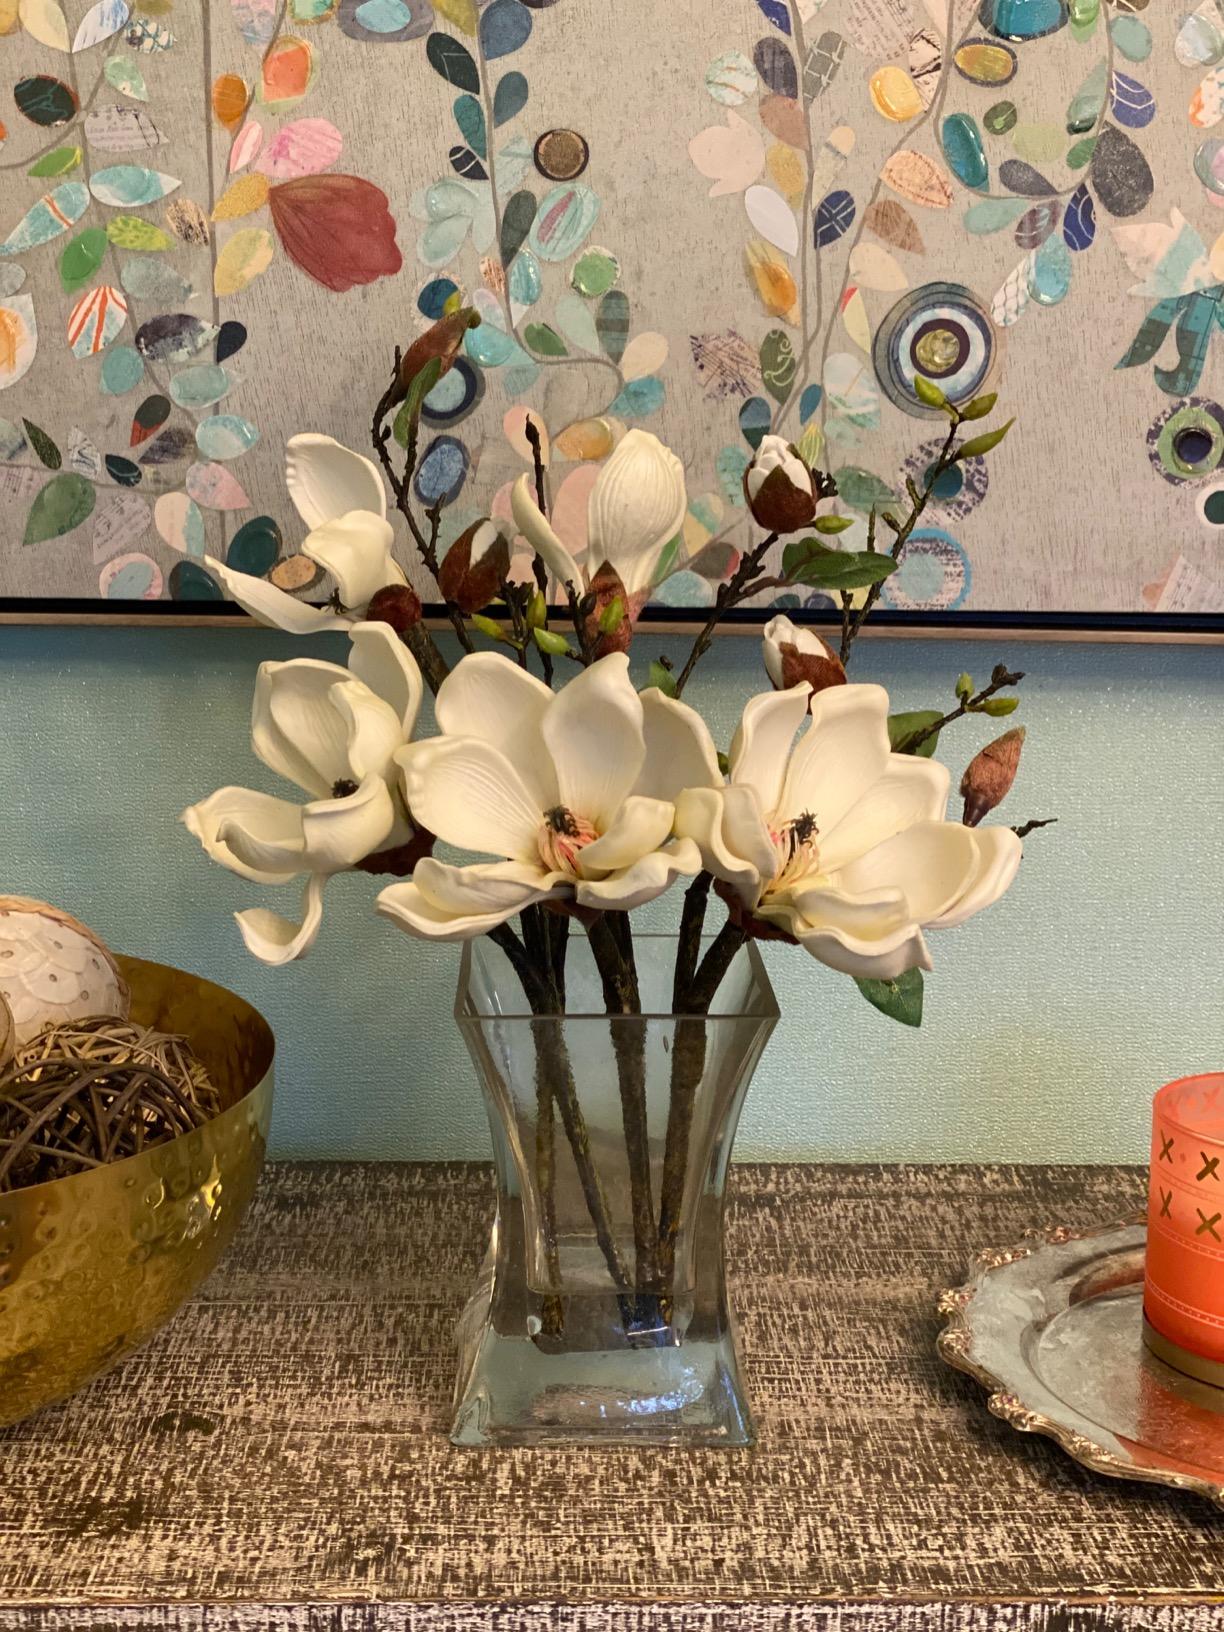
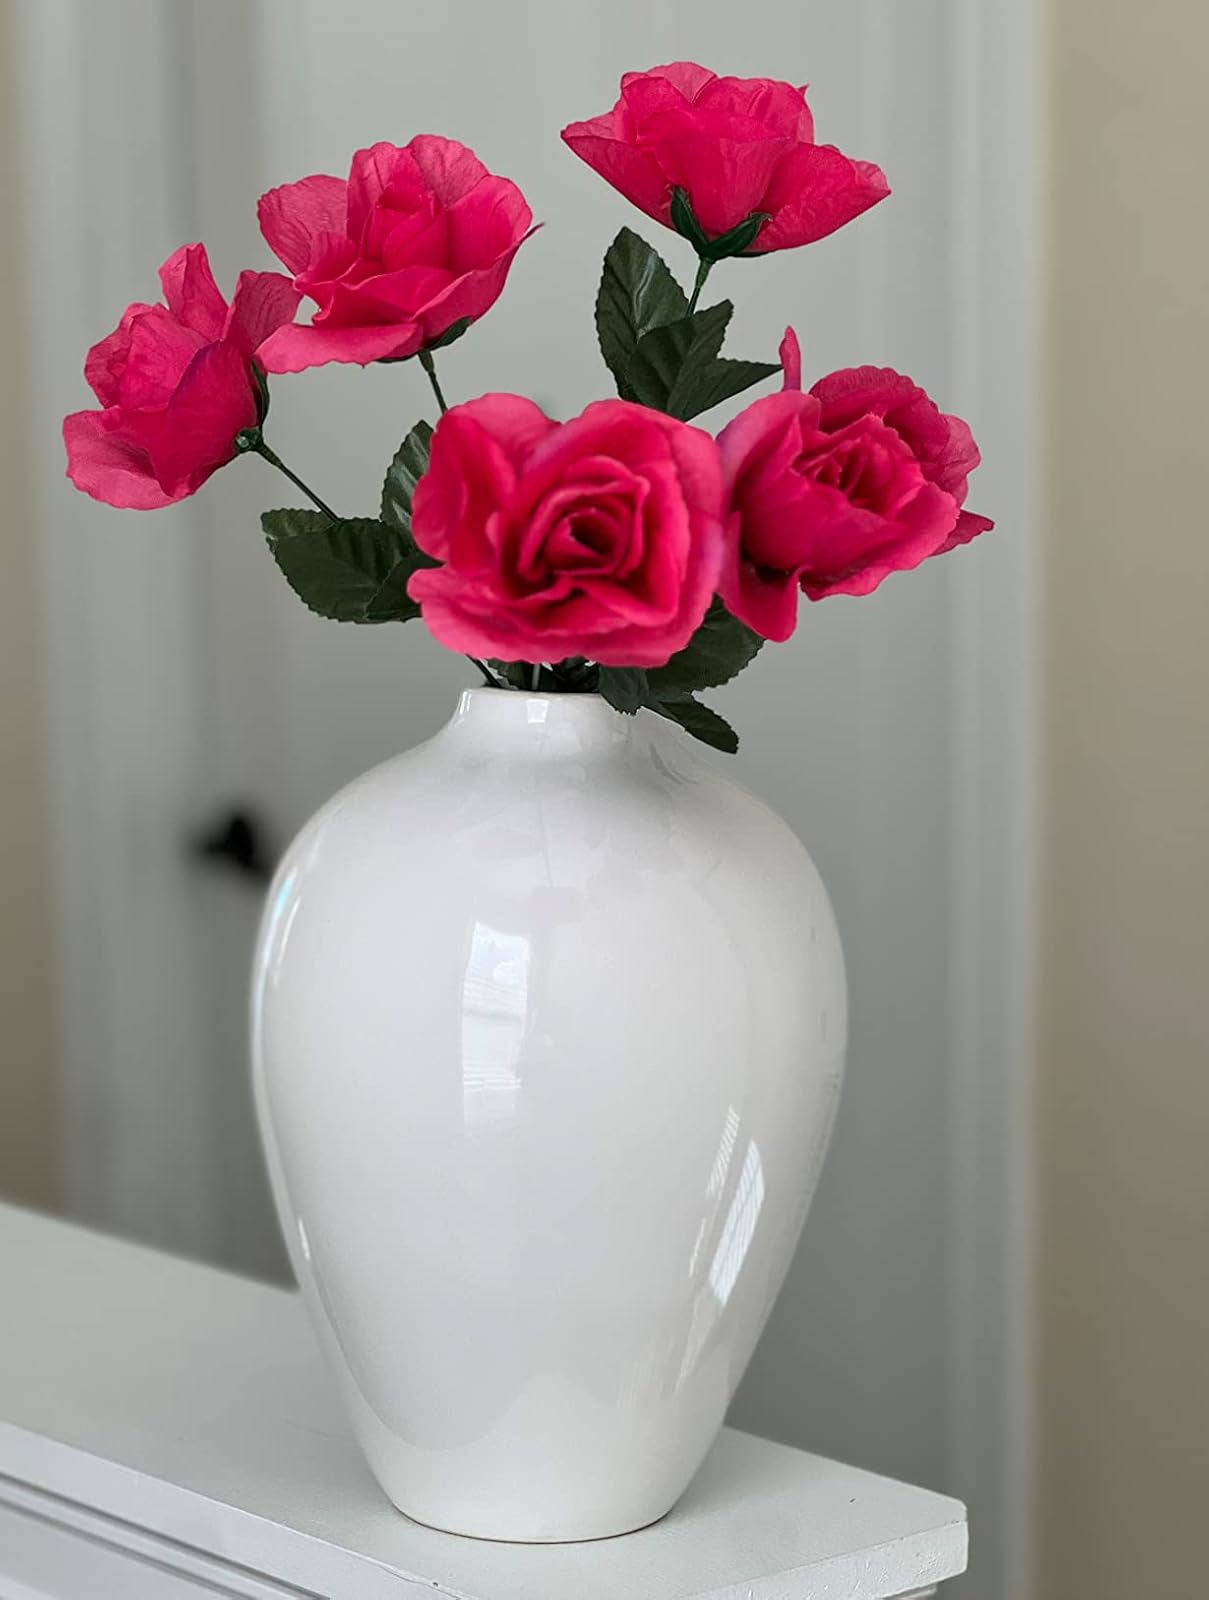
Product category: vase
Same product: no